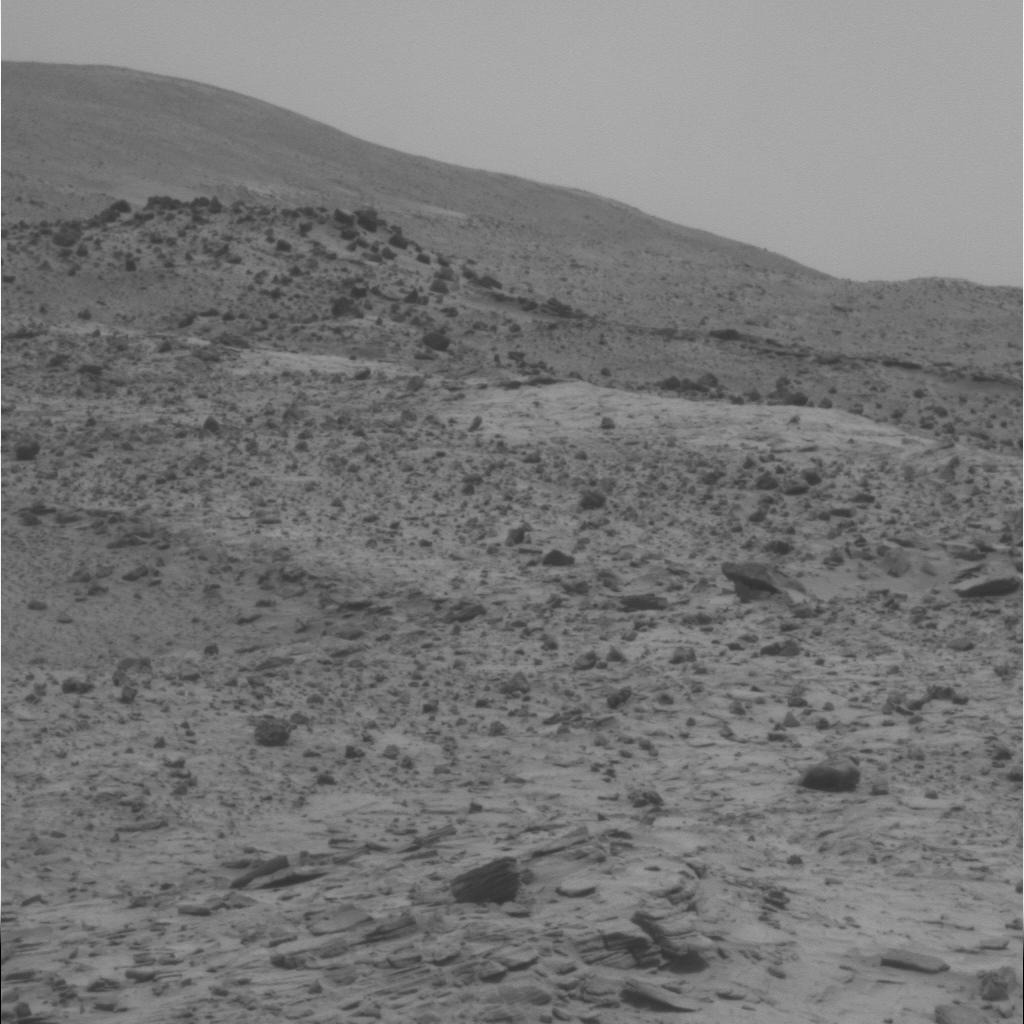
Surface features visible: Rock Outcrops, Float Rocks, Clasts, Rock (Linear Features), Soil, Distant Vista, Sky